Esteban Yan

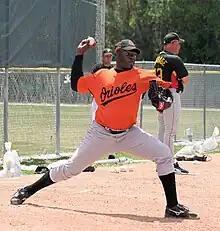

Esteban Luis Yan (born June 22, 1975) is a Dominican former professional baseball pitcher. He played in all or parts of 11 seasons in Major League Baseball. At , , he batted and threw right-handed.